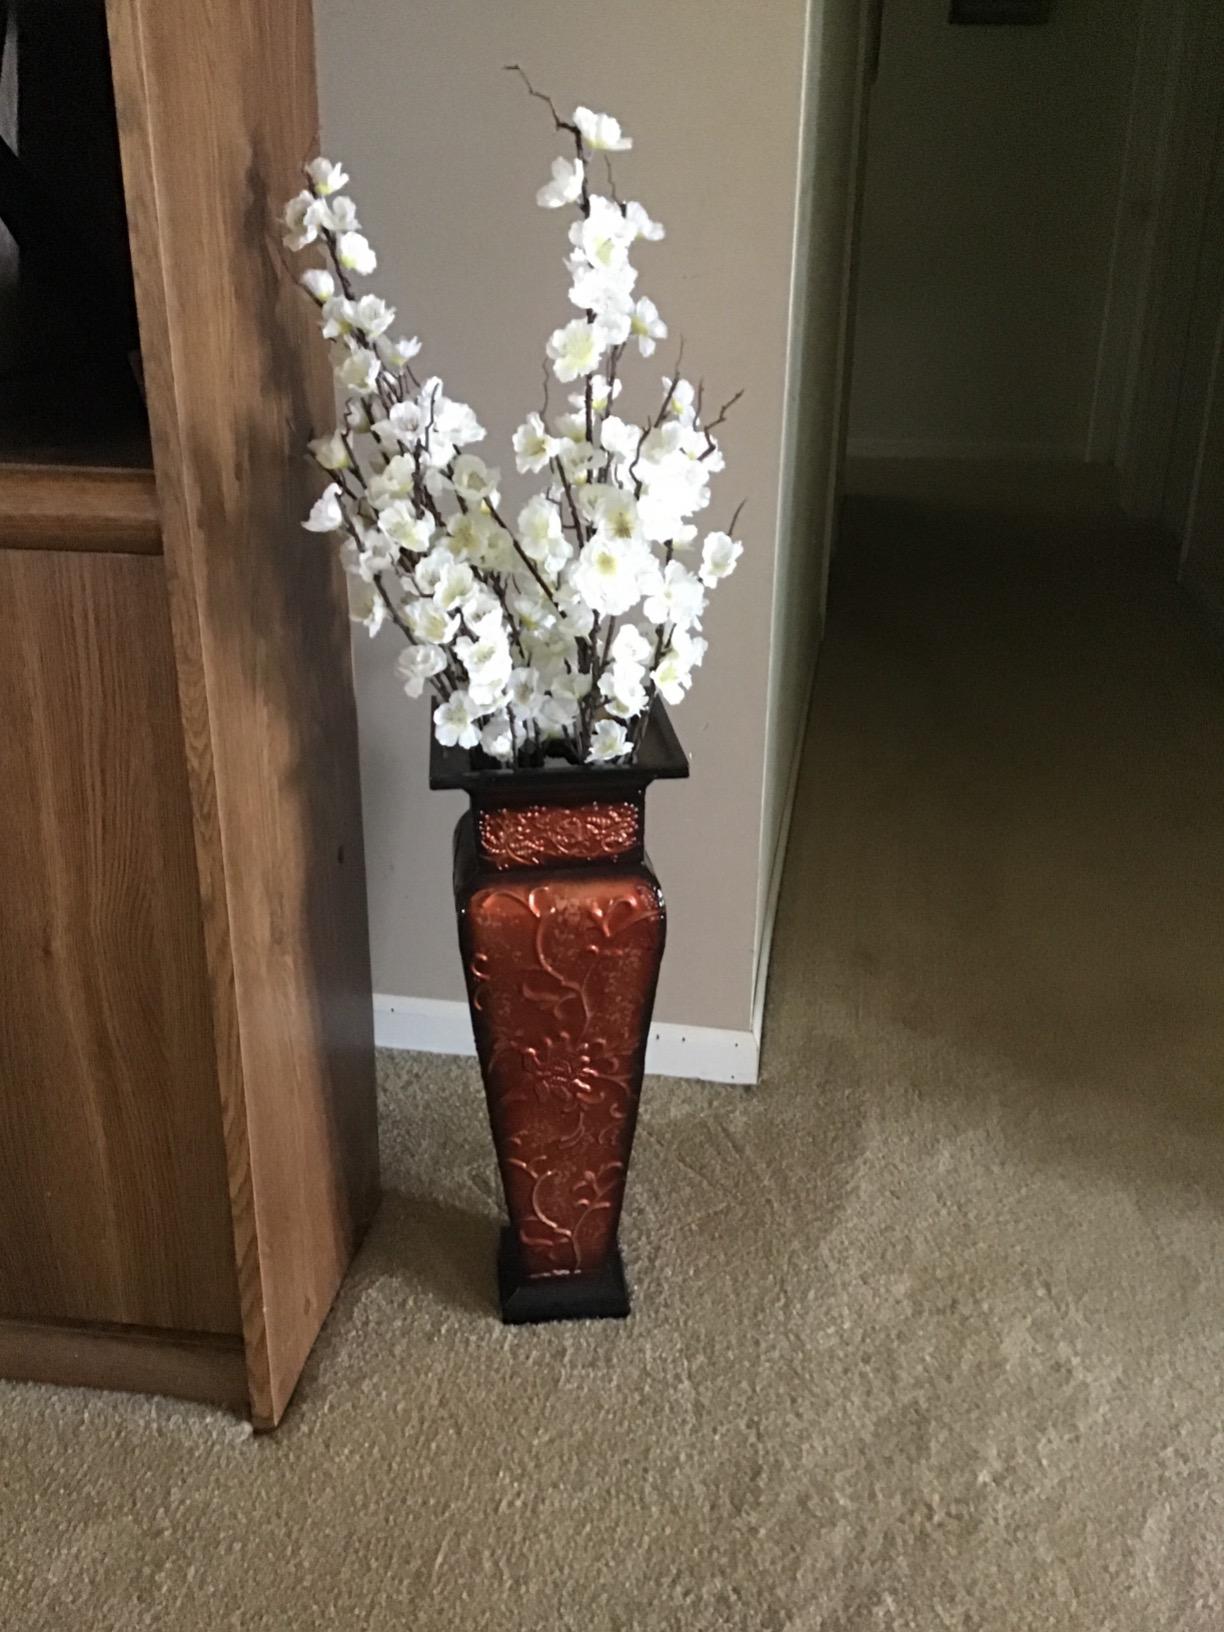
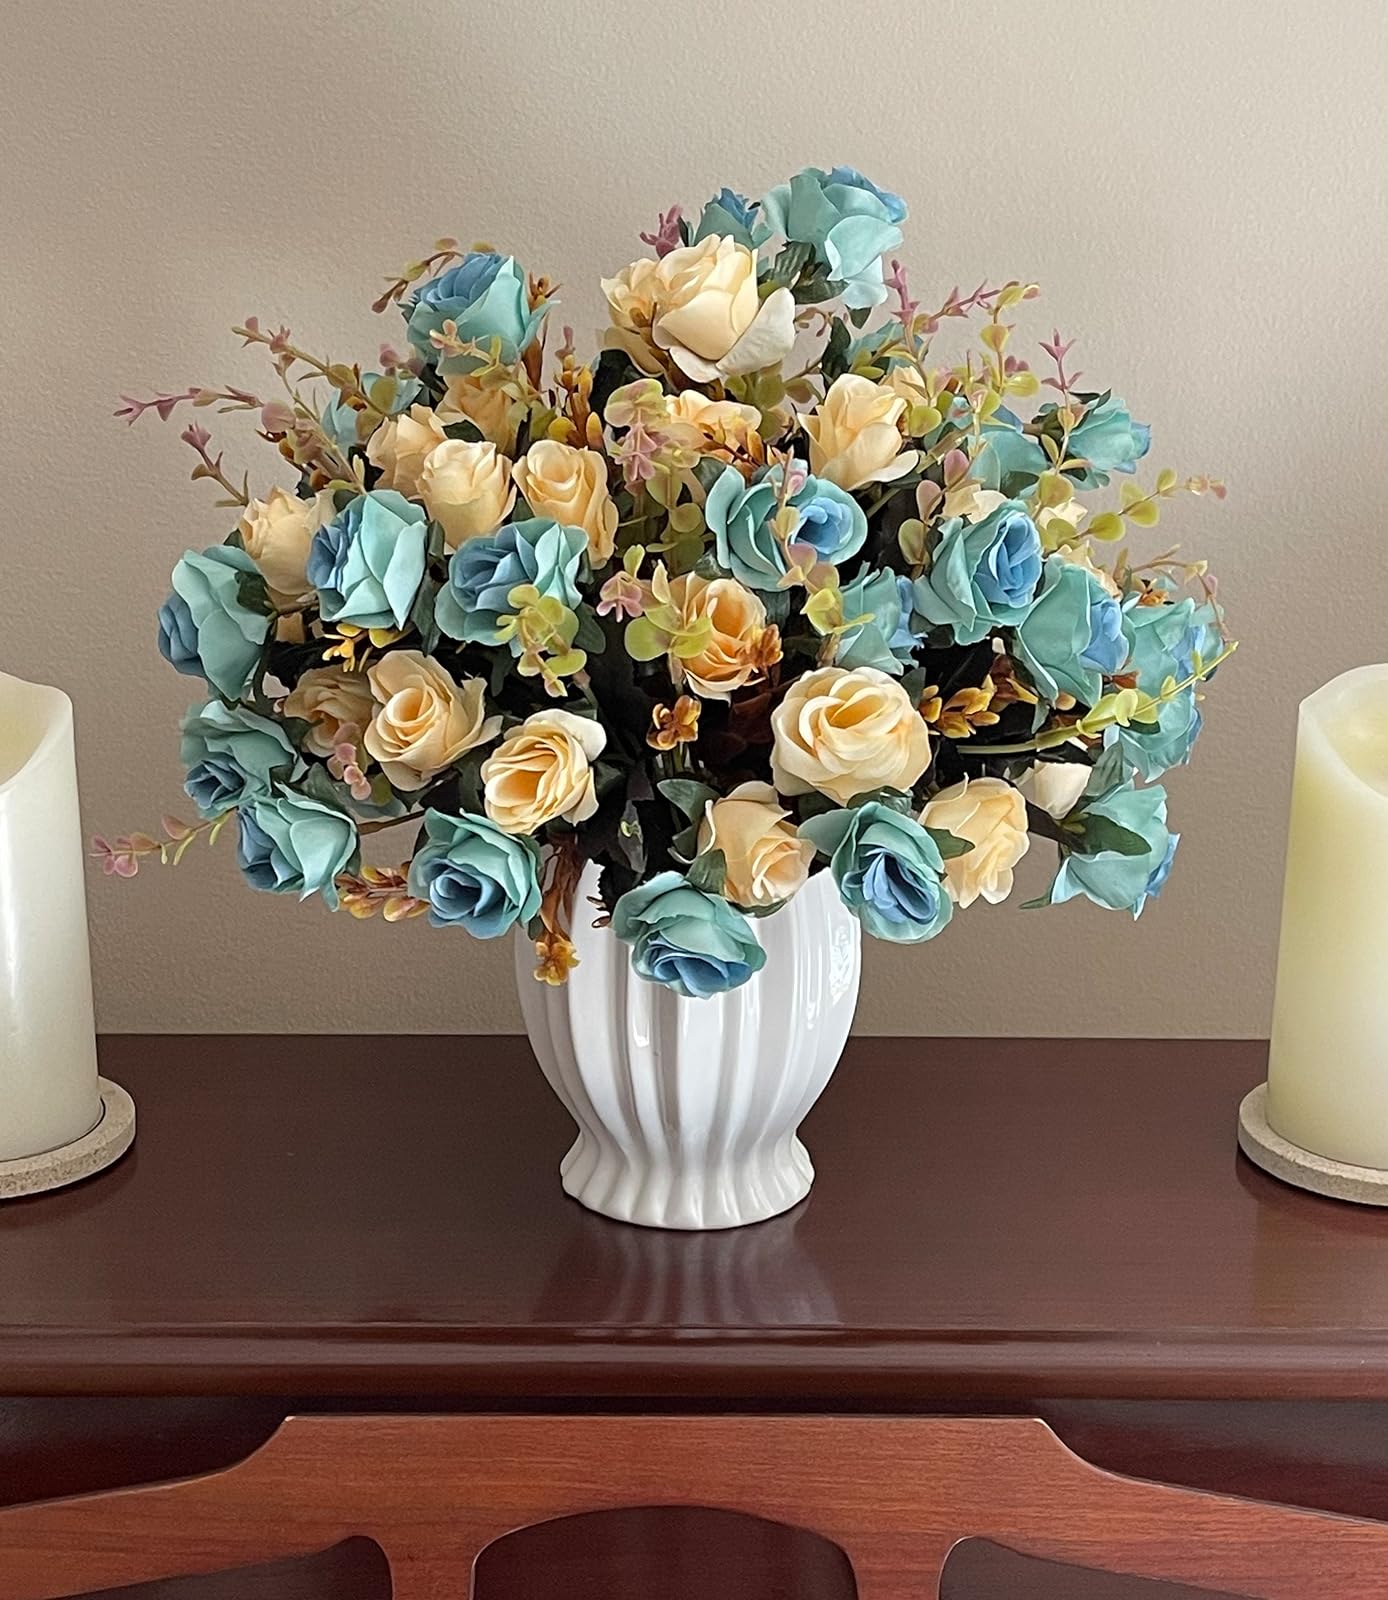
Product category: vase
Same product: no